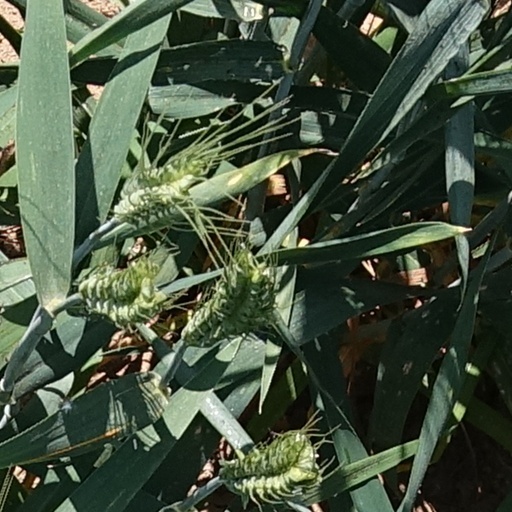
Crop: wheat